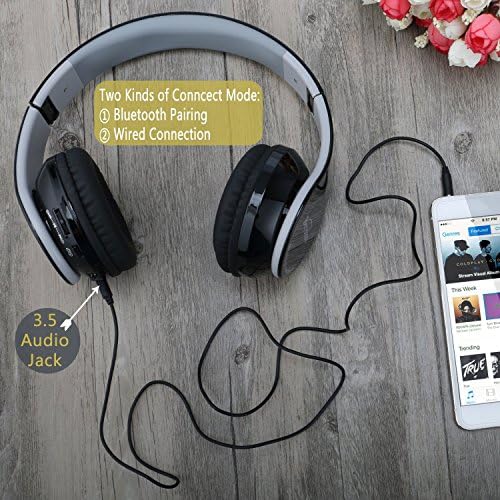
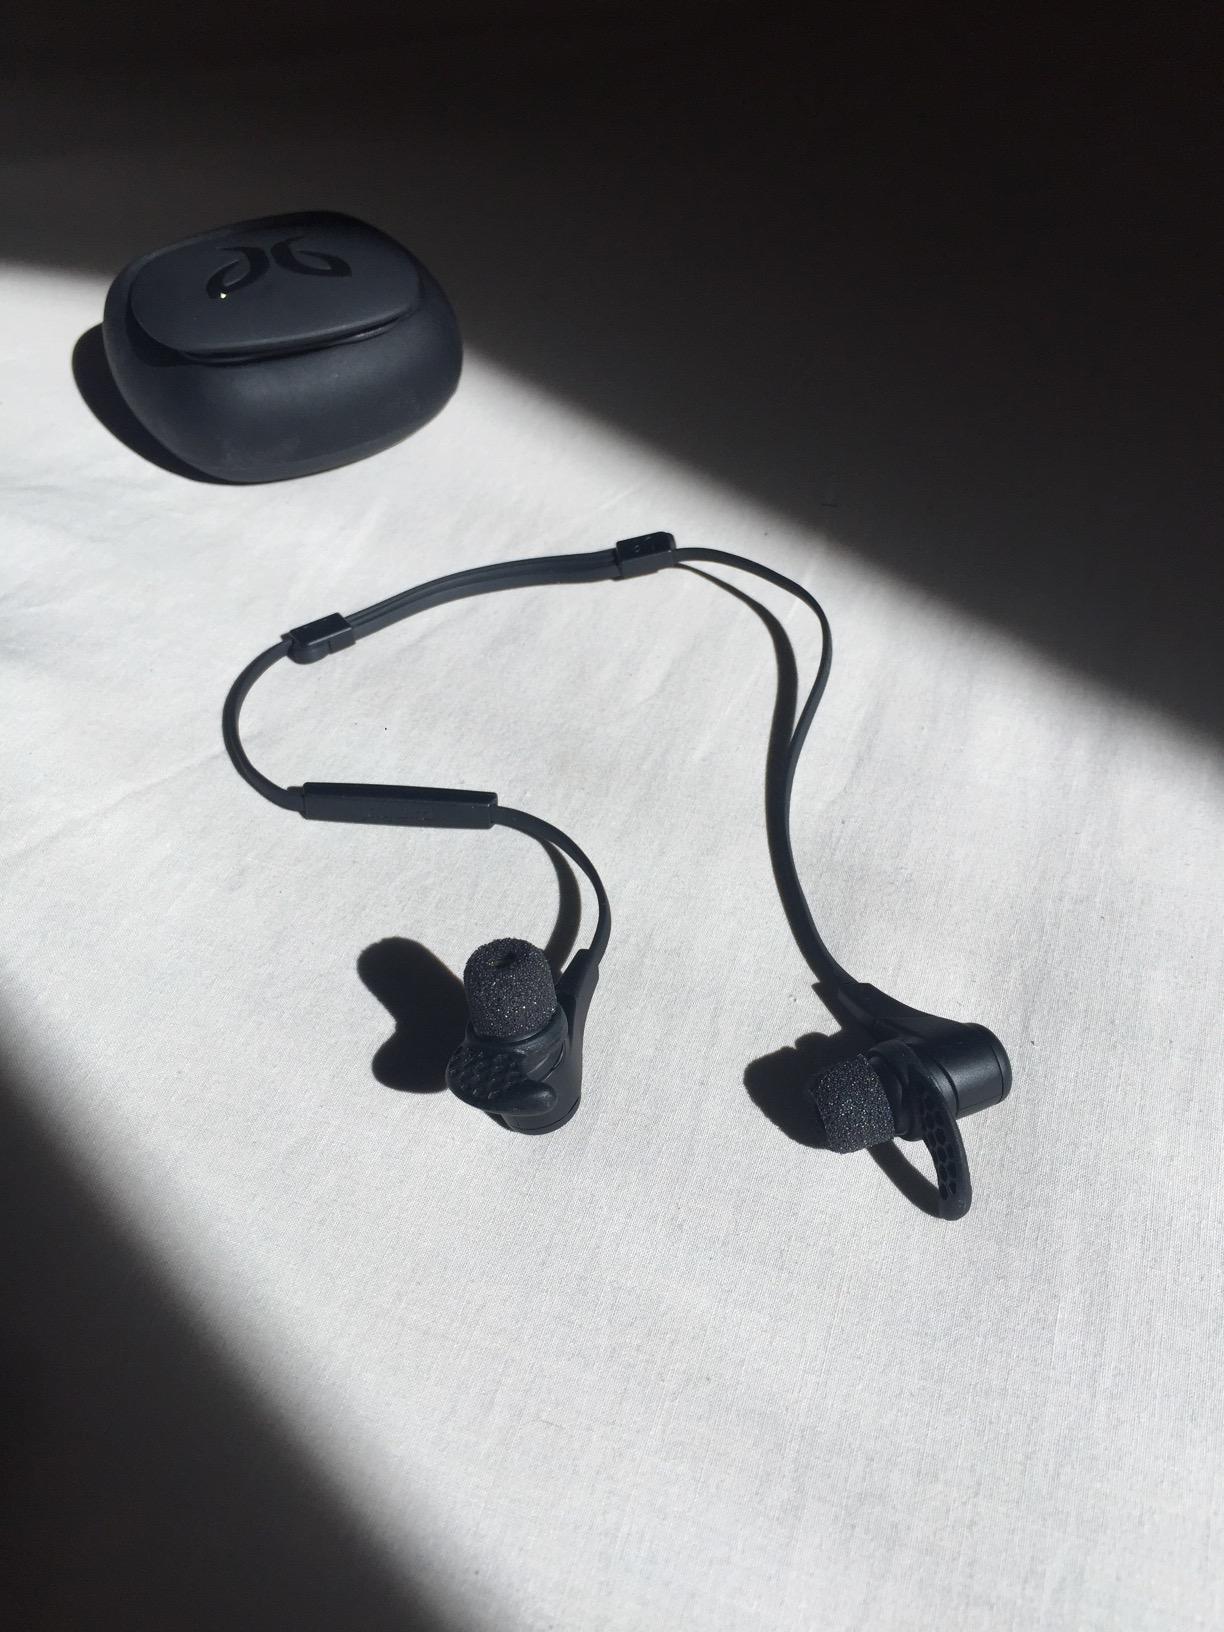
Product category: headphones
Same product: no